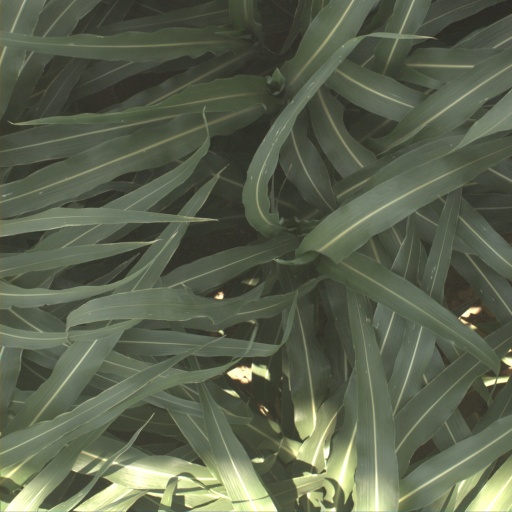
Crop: sorghum